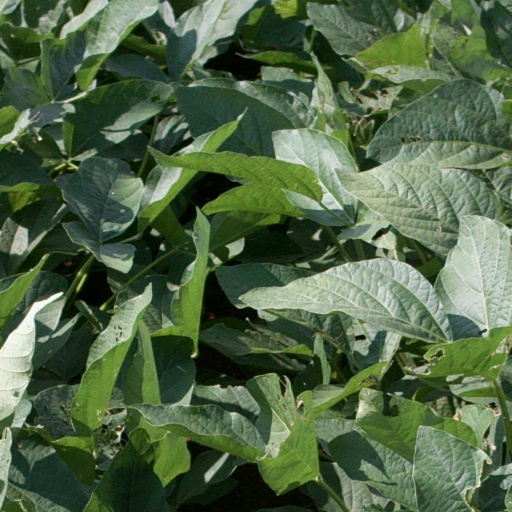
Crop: soybean